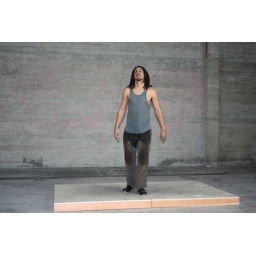
jason in brown pants